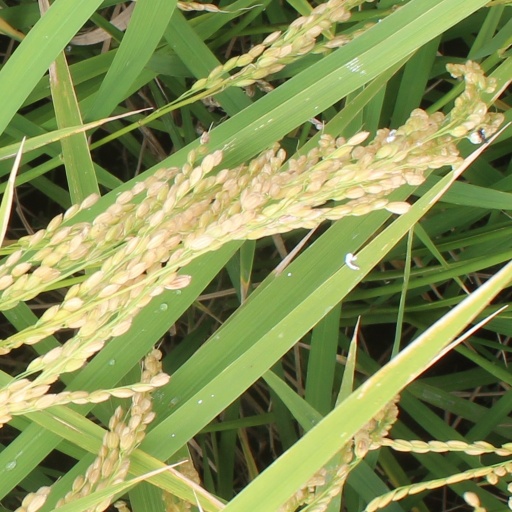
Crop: rice